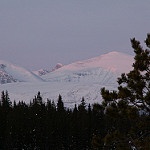
Label: mountain